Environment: real
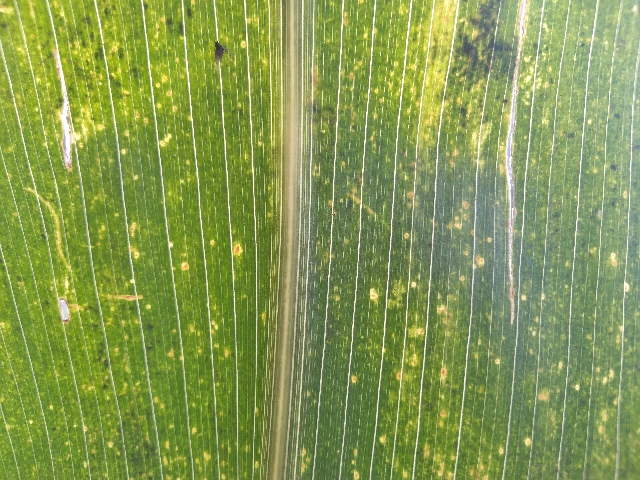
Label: lethal_necrosis